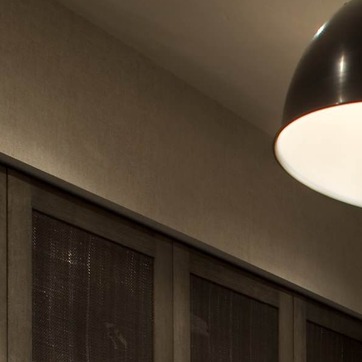
Material: painted